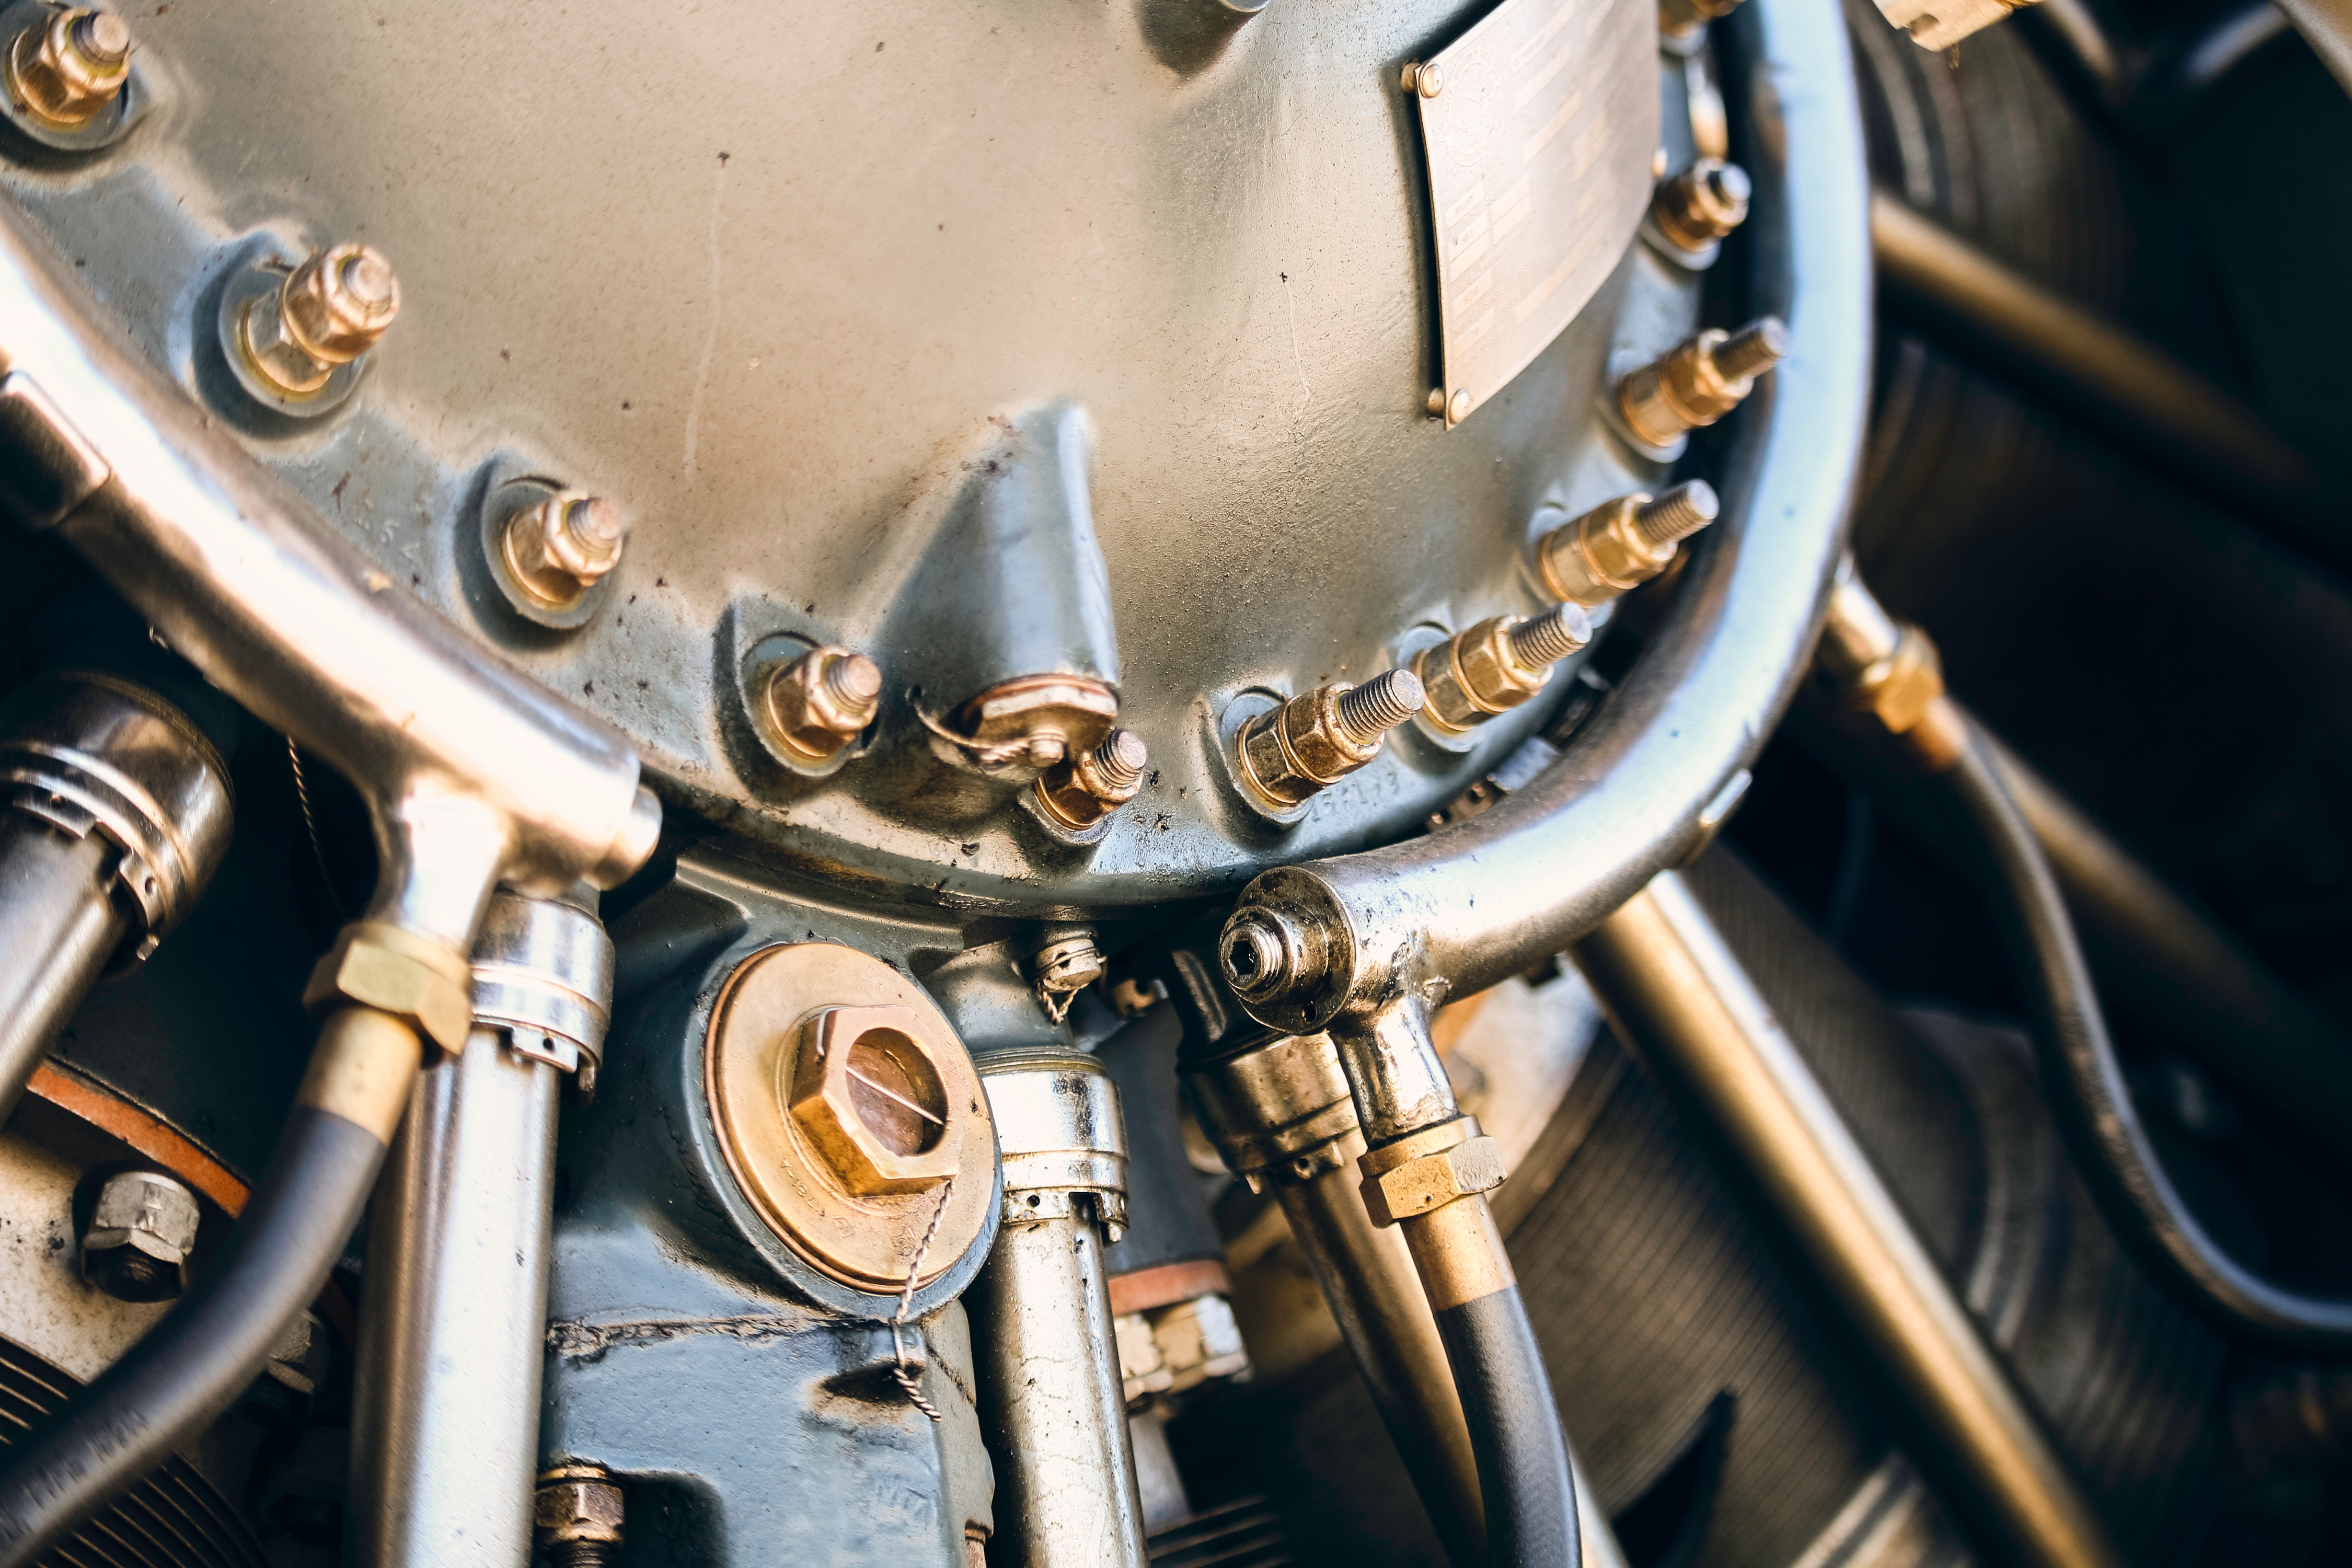
wheel, bicycle, vehicle, motorcycle, machine, industry, mechanical, bolt, engine, auto part, aircraft engine, automotive engine part